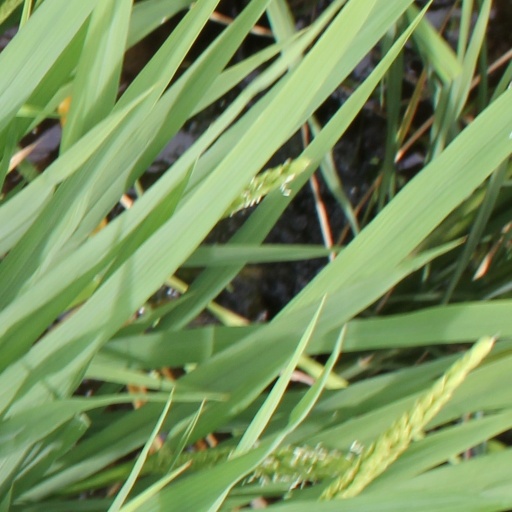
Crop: rice